Italian Opera Arias

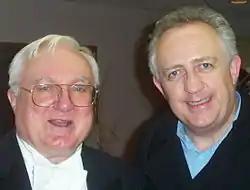
Mario Bernardi (left) with another conductor, Bramwell Tovey, in 2005

Alan Blyth reviewed the album on LP in "Gramophone" in January 1980. Readers who were regular visitors to Glyndebourne, he wrote, would already be familiar with Frederica von Stade's portrayal of Penelope, the lonely, sorrowing queen of Ithaca in Monteverdi's "Il ritorno d'Ulisse in patria". In her arioso and recitative "Torna, torna", she was "deeply moved [and] deeply moving" as she pleaded for her husband to come back to her after his long absence in the Greeks' war against the Trojans. Monteverdi's genius, von Stade's artistry and the able support of Janice Taylor as Ericlea combined to paint a picture that captured the very essence of romantic devotion, even if the music was performed in the "fanciful" edition confected by Raymond Leppard. "Di tanti palpiti" from Rossini's "Tancredi" (sung complete with its introductory recitative) was delivered with "appropriately upright, masculine tones" and a confident grasp of Rossini's melodic idiom. It was the composer's fault, not von Stade's, that what was meant to be an aria of lament sounded incongruously cheerful. "Il mio ben quando verrà" from Paisiello's "Nina" widened the recital's emotional range with tenderness and charm. Accompanied by some pretty woodwind playing, von Stade sang it with "all her most shapely phrasing and mellow tone". "Bel raggio", from Rossini's "Semiramide", was the album's only disappointment. Von Stade infused it with passion, but the aria's "fioriture" and other vocal challenges were too difficult for her to negotiate without some moments of audible discomfort. "L'Ombra fedele, anch'io" from Broschi's "Idaspe" was an aria that many listeners would probably never have come across before. Written for the composer's brother, the famous "castrato" Farinelli, it was "an insinuating piece with a kind of trumpet obbligato, and many repeated notes, in Handelian vein". Von Stade dispatched it "with élan, finding just the right castrato timbre for its grave utterance of another faithful soul".